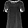
Label: Shirt